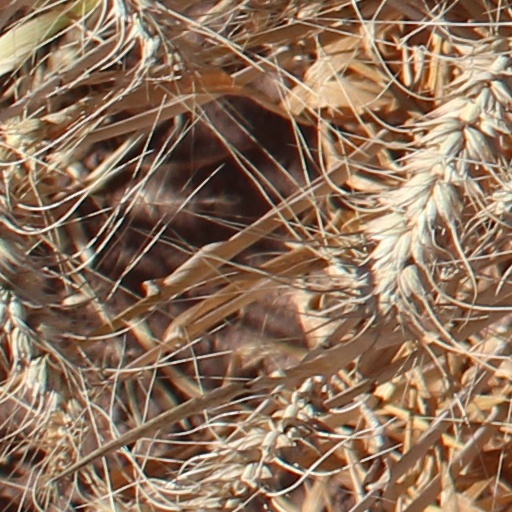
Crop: wheat